The Harmon

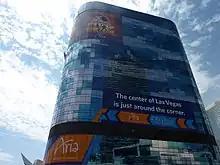
The Harmon in 2012, being used to advertise other CityCenter attractions

In March 2010, MGM called the Harmon a "total loss" and removed Perini, bringing an end to construction and postponing completion indefinitely. MGM had spent $275 million on the project, which remained as a largely empty shell for the rest of its existence. Later that month, Perini filed a lawsuit and mechanic's lien against MGM and Dubai World, seeking to collect $492 million in unpaid CityCenter construction bills, relating primarily to the Harmon. MGM filed a counterclaim, to which Perini responded, "They either don't want to or don't have the ability to pay." In July 2010, Clark County District Court judge Elizabeth Gonzalez ordered that Perini be allowed back on-site to conduct an inspection for its lawsuit. By the end of 2010, MGM wanted to demolish the Harmon. The building's exterior, by that point, was being used as a billboard for other CityCenter attractions.